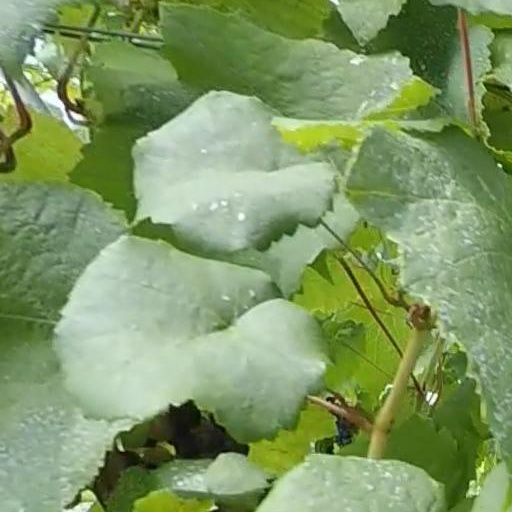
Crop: grape